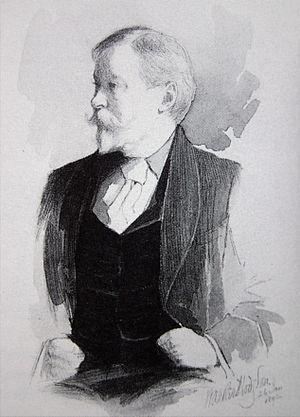
Mortimer Menpes, né le 22 février 1855 à Port Adélaïde, décédé le 1ᵉʳ avril 1938, est un peintre, graveur et illustrateur britannique puis australien.